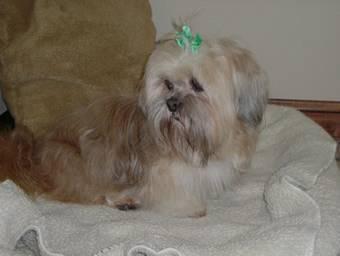
dog